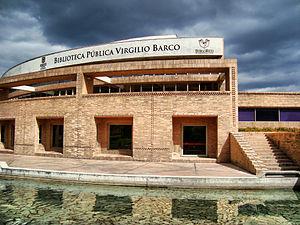
Bogota, anciennement Santa Fe de Bogotá Distrito Capital, est la capitale de la Colombie et également celle du département de Cundinamarca. Elle a été fondée le 6 août 1538 par le conquistador espagnol Gonzalo Jiménez de Quesada. Suivant l’organisation d’un district capital unitaire et décentralisé, Bogota jouit d'une autonomie lui permettant la gestion de ses intérêts dans les limites imposées par la Constitution et la loi. Composée de 20 districts, elle est la métropole incontestée du pays aux points de vue administratif, économique et politique.